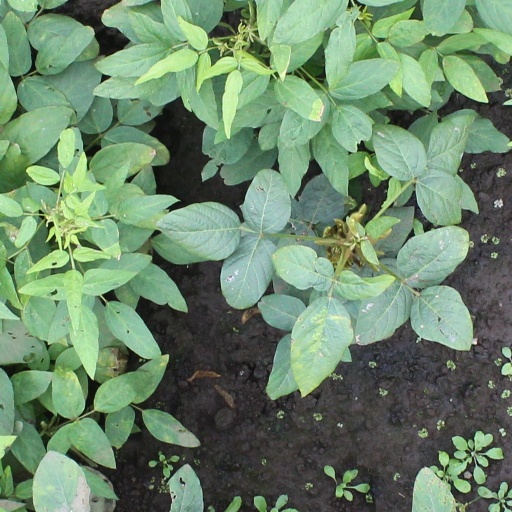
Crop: soybean